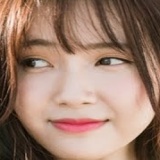
ca sĩ Jang Mi